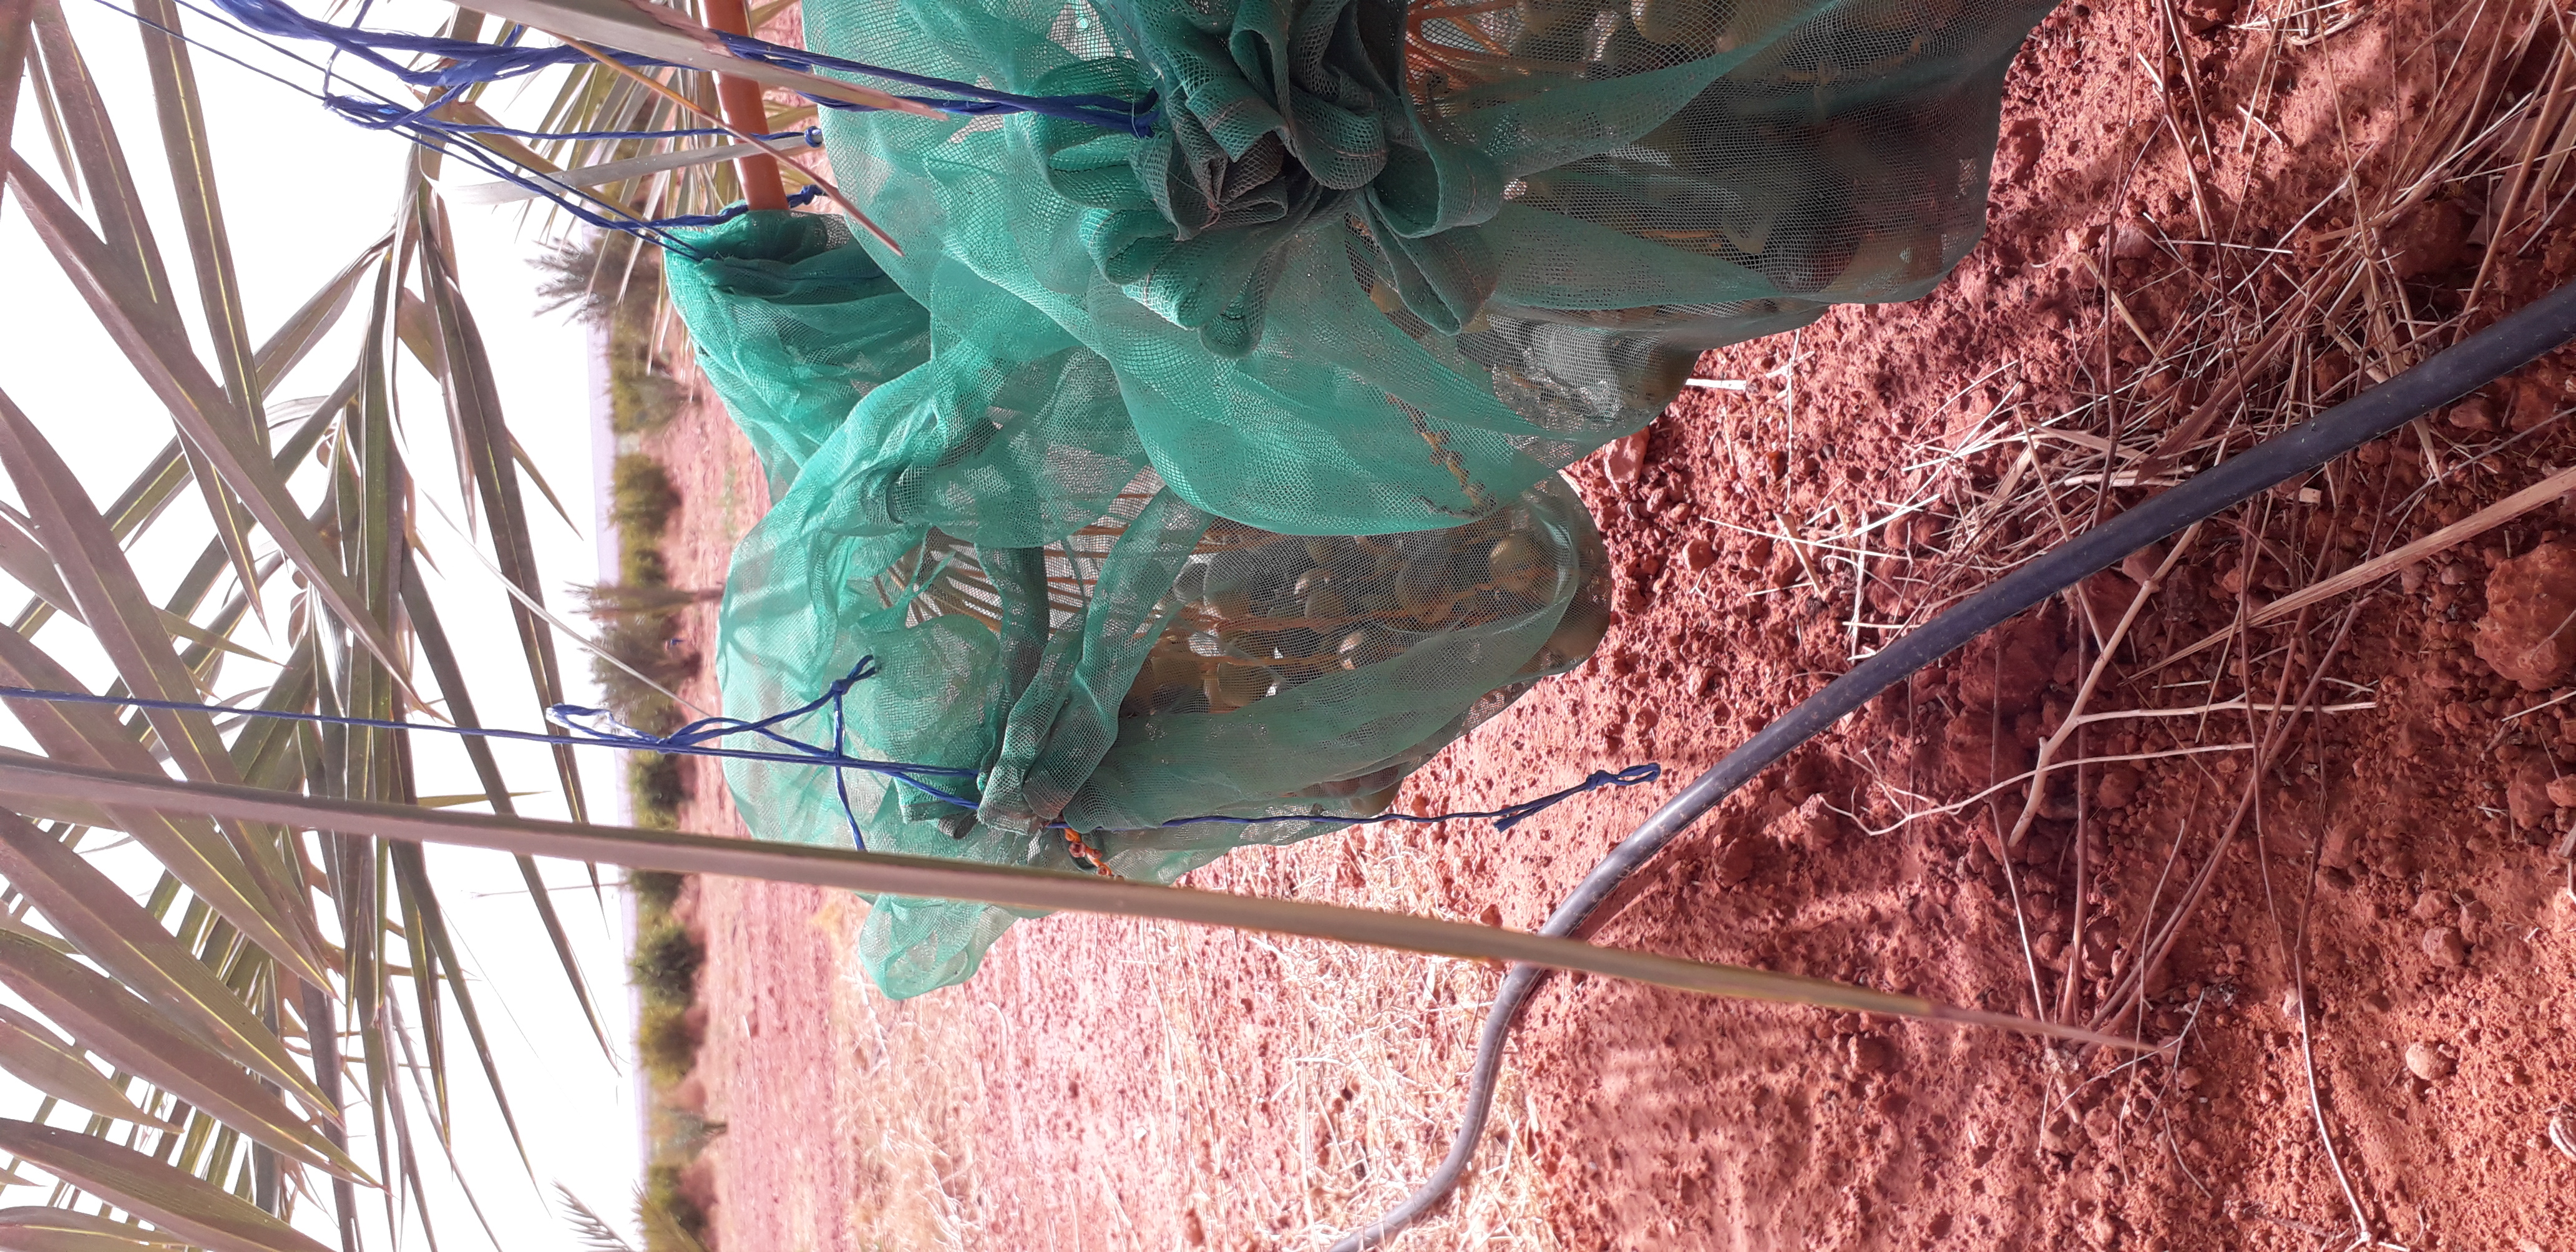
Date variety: Boufagous